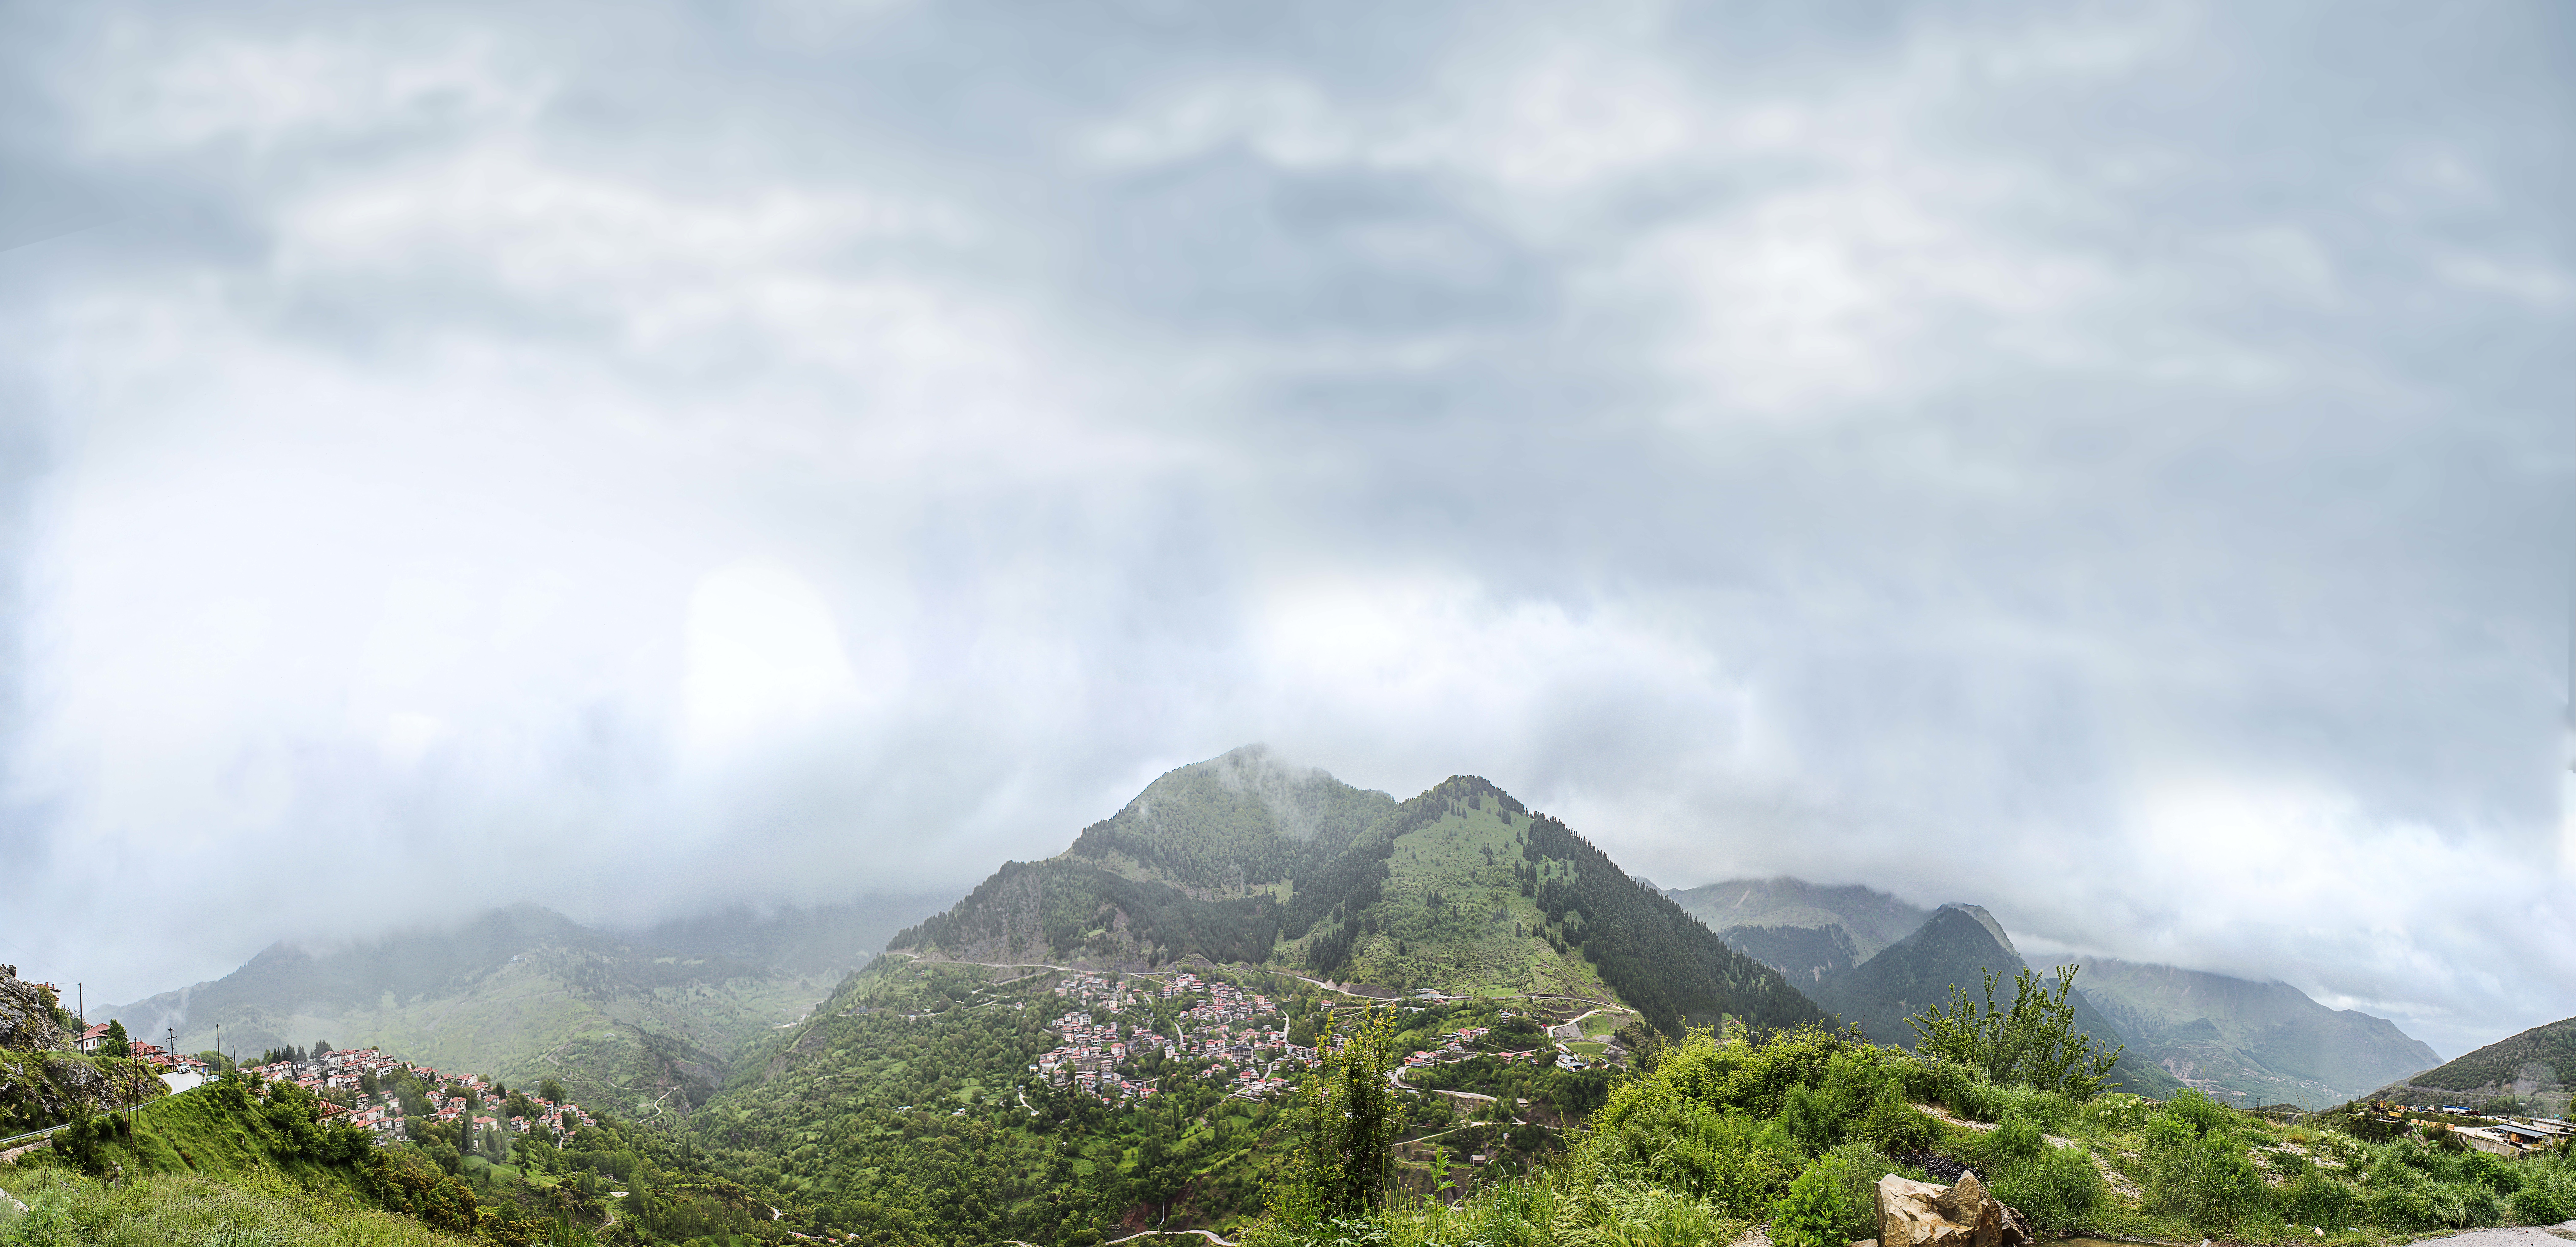
mountain, cloud, hill, adventure, valley, mountain range, ridge, alps, plateau, landform, geographical feature, atmospheric phenomenon, mountainous landforms